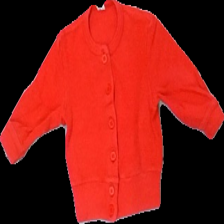
View: front
Type: Cardigan
Category: Ladies
Brand: Not in the list
Brand text on label: fritrla trikå ab
Colors: Red
Material: 100% bomull
Pattern: Other
Cut: C-collar
Size: 60
Season: All
Damage: nopprigt
Damage location: top center
Damage 2: nopprigt
Damage 2 location: middle center
Damage 3: nopprigt
Damage 3 location: bottom center
Price range: <50
Recommended usage: Export
Description: ribbad cardigan